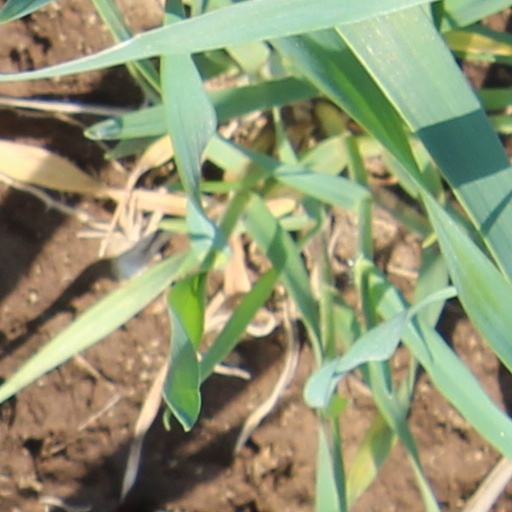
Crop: wheat